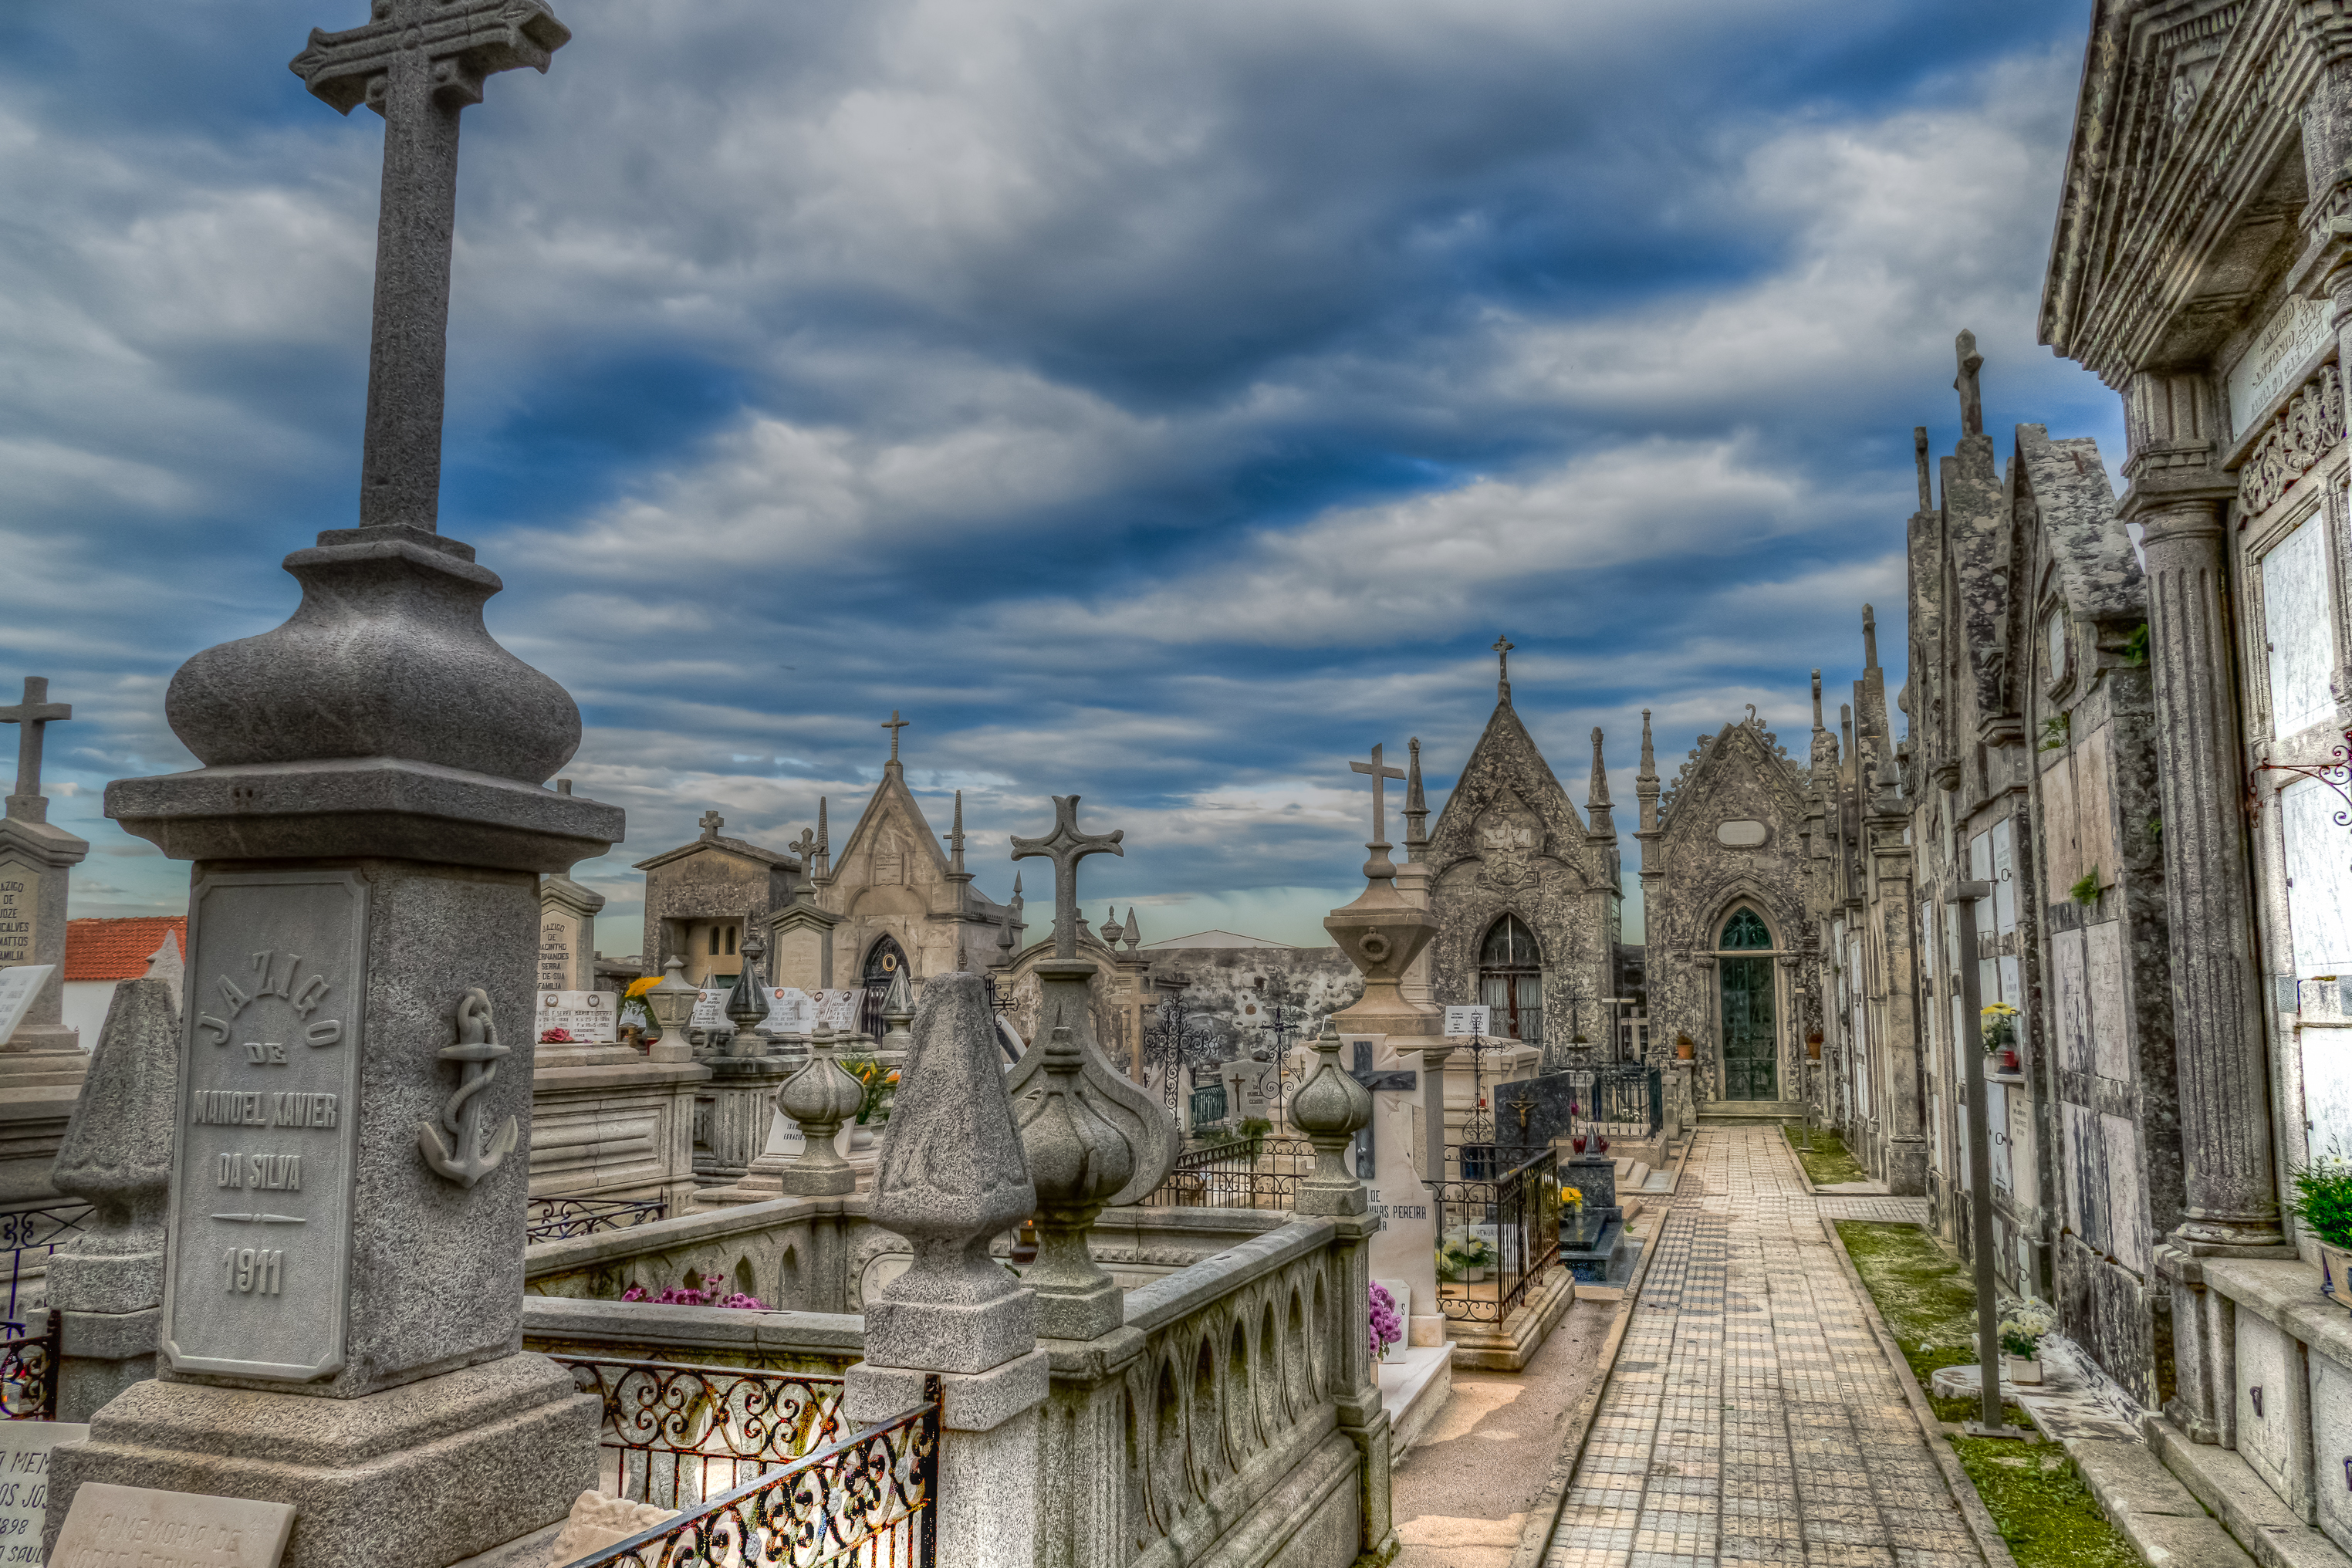
landscape, town, monument, cityscape, statue, plaza, landmark, church, cathedral, cemetery, tourism, place of worship, spire, portugal, paisajes, cementerio, basilica, lumixfz1000, fz1000, ggl1, xovesphoto, panasoniclumixfz1000, caminha, camia, tours, historic site, ancient history